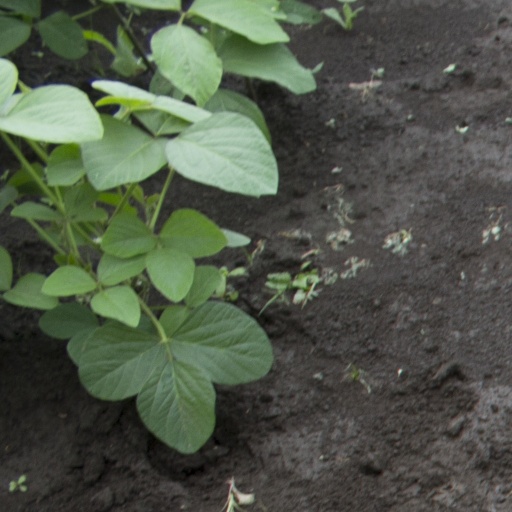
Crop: soybean